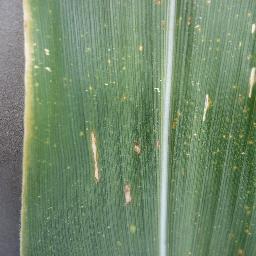
Label: Corn___Cercospora_leaf_spot Gray_leaf_spot